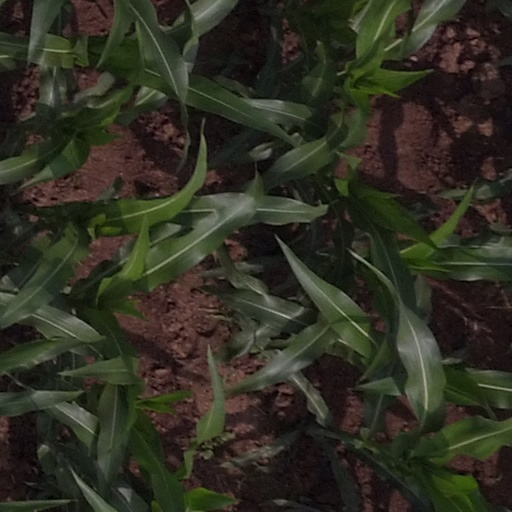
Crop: maize; corn